David Bonior

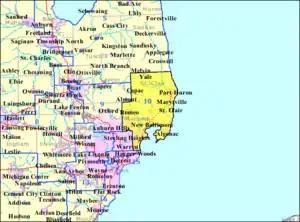
Bonior's Congressional District from 1993 to 2003

He has also become a restaurateur, owning and operating the restaurants Agua 301 and Zest.